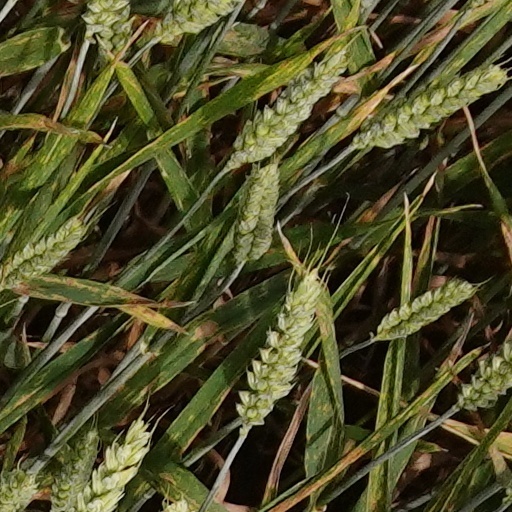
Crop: wheat